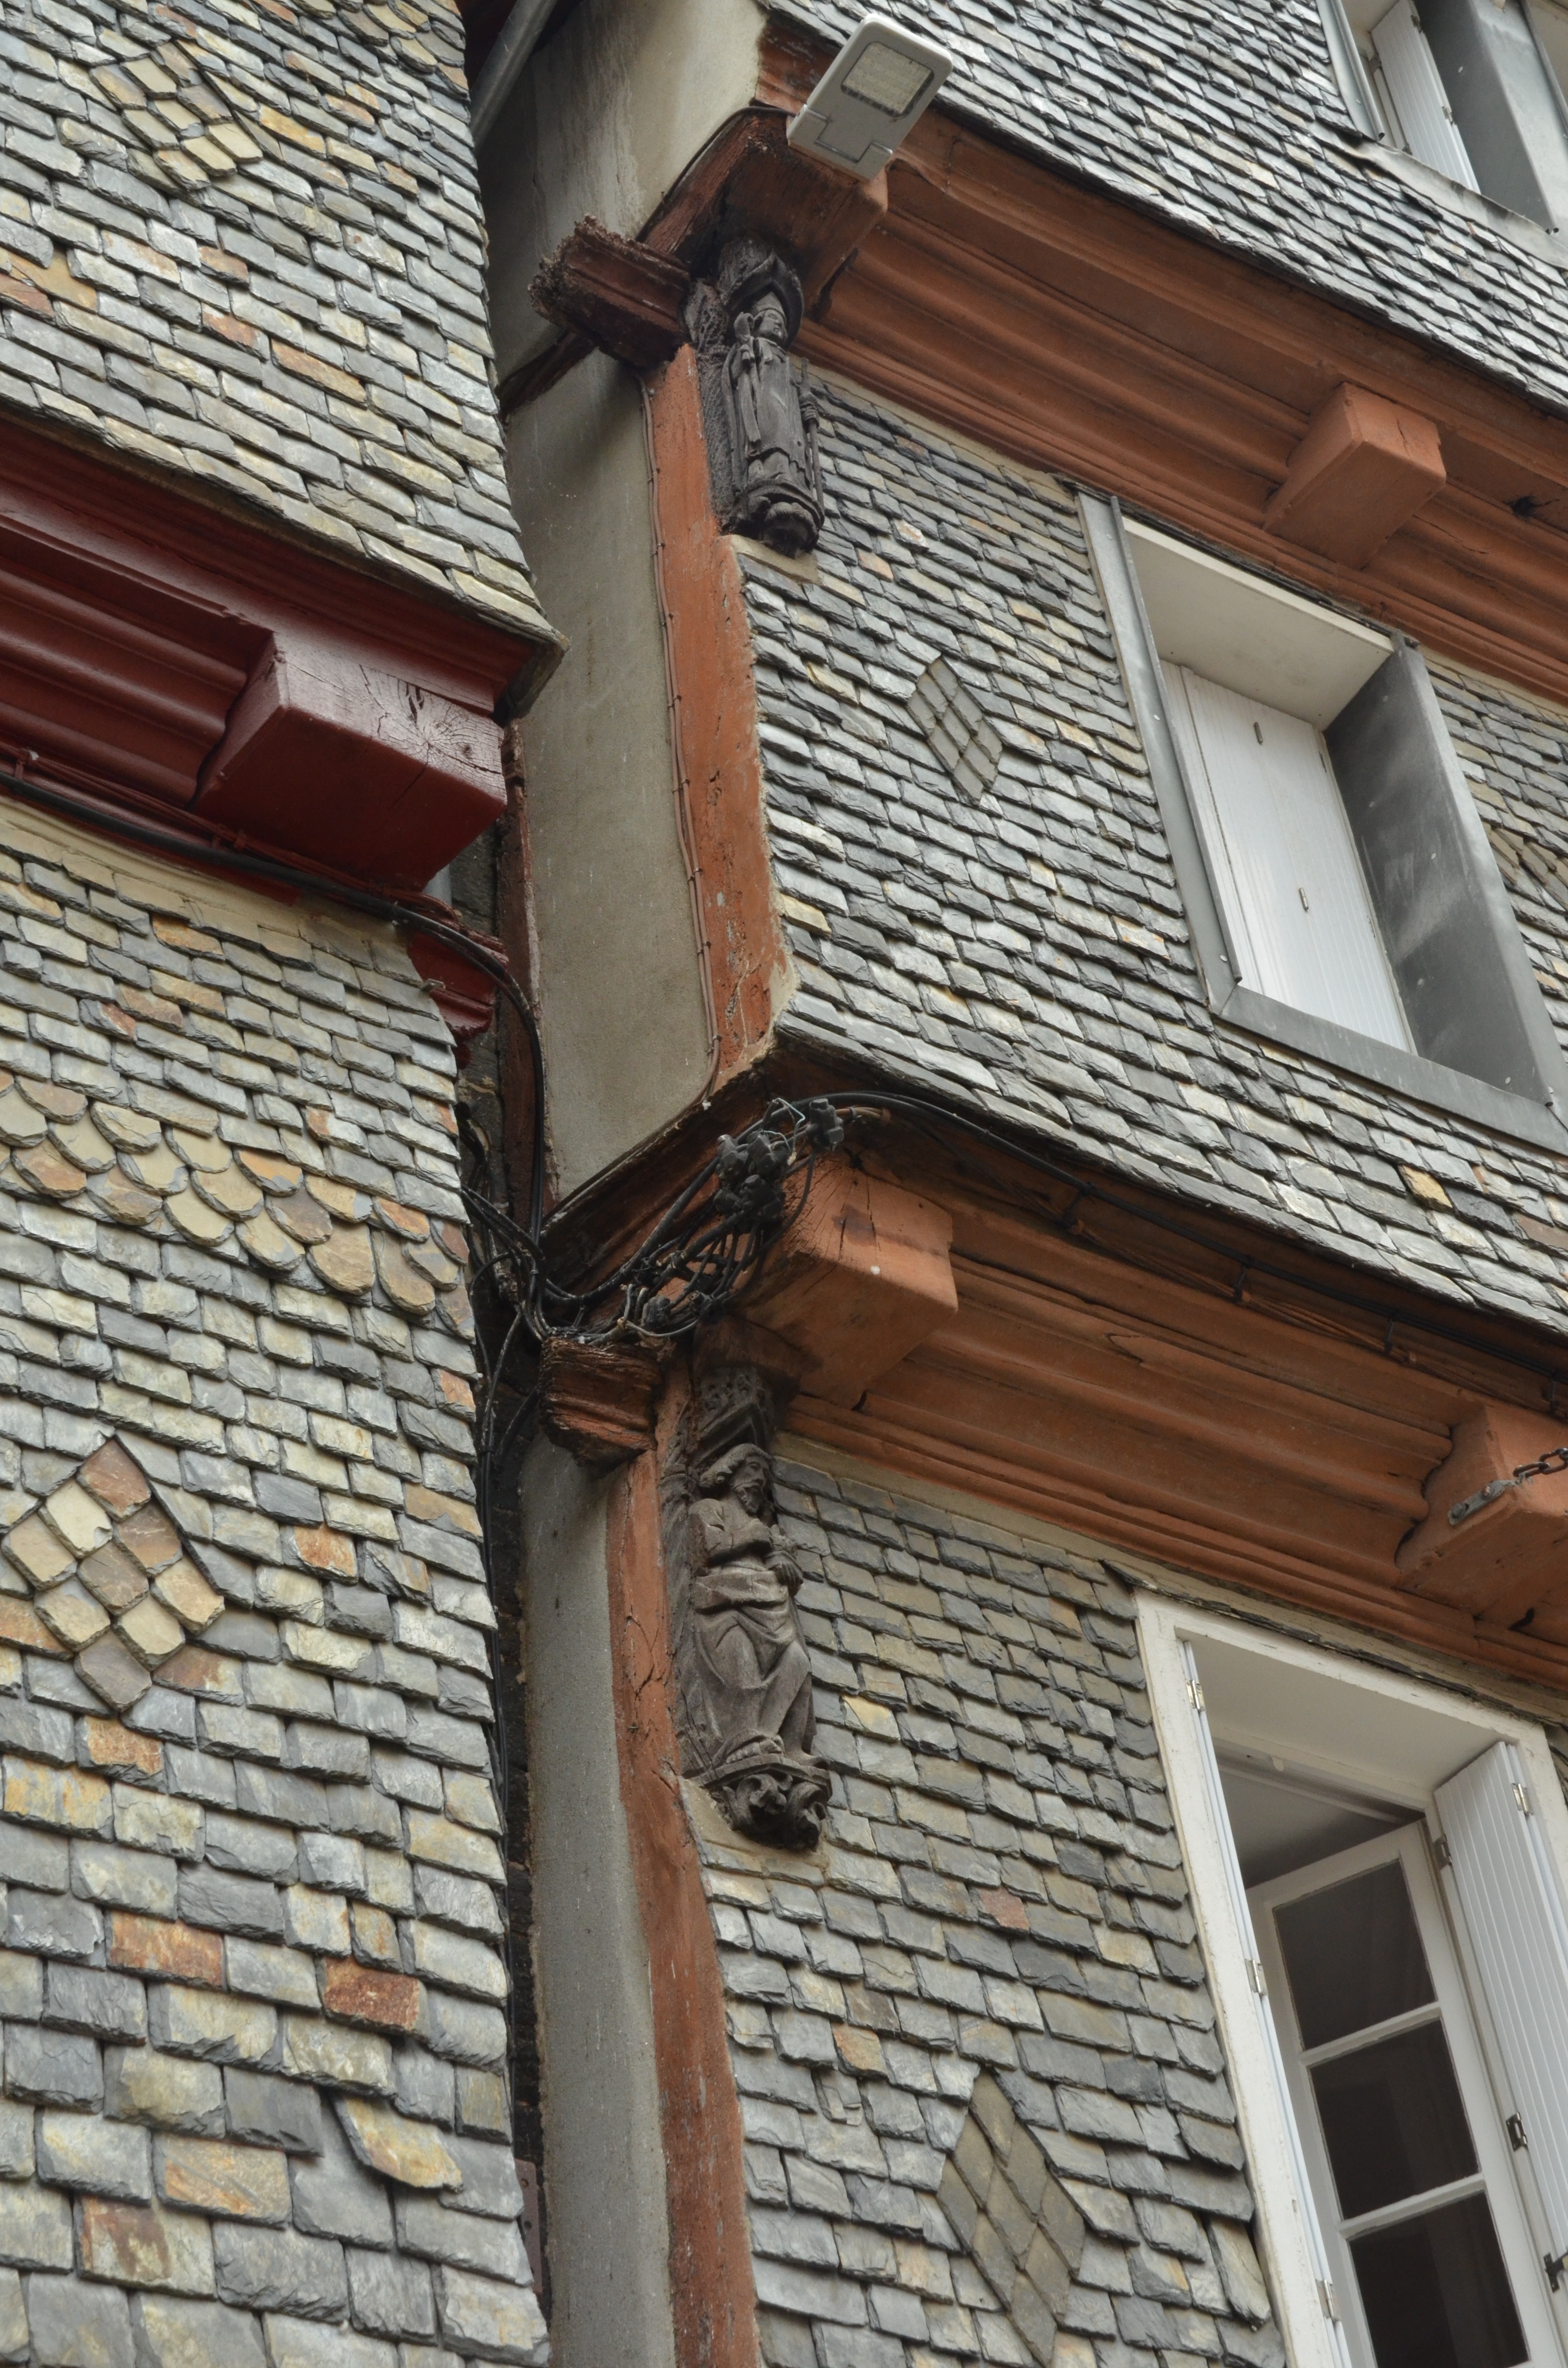
wood, house, window, roof, home, wall, france, decoration, facade, brick, material, slate, grey, brickwork, lei, siding, brittany, morlaix, outdoor structure